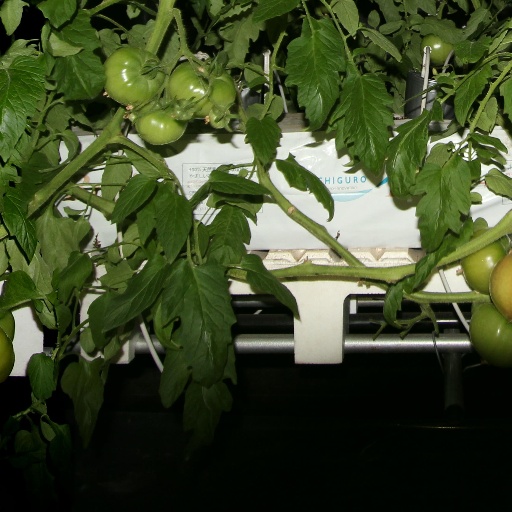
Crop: tomato